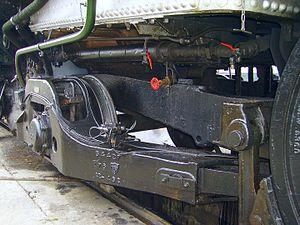
Le bissel Delta de la 141 R 1199 (dépôt de Villeneuve-St-Georges le 05/05/2007).
Un bissel est un essieu porteur venant en complément des essieux moteurs pour répartir la masse d'une locomotive sur les rails, et installé sous la forme d'un train articulé capable de s'orienter par rapport au châssis de la machine pour en faciliter l'inscription dans les courbes.